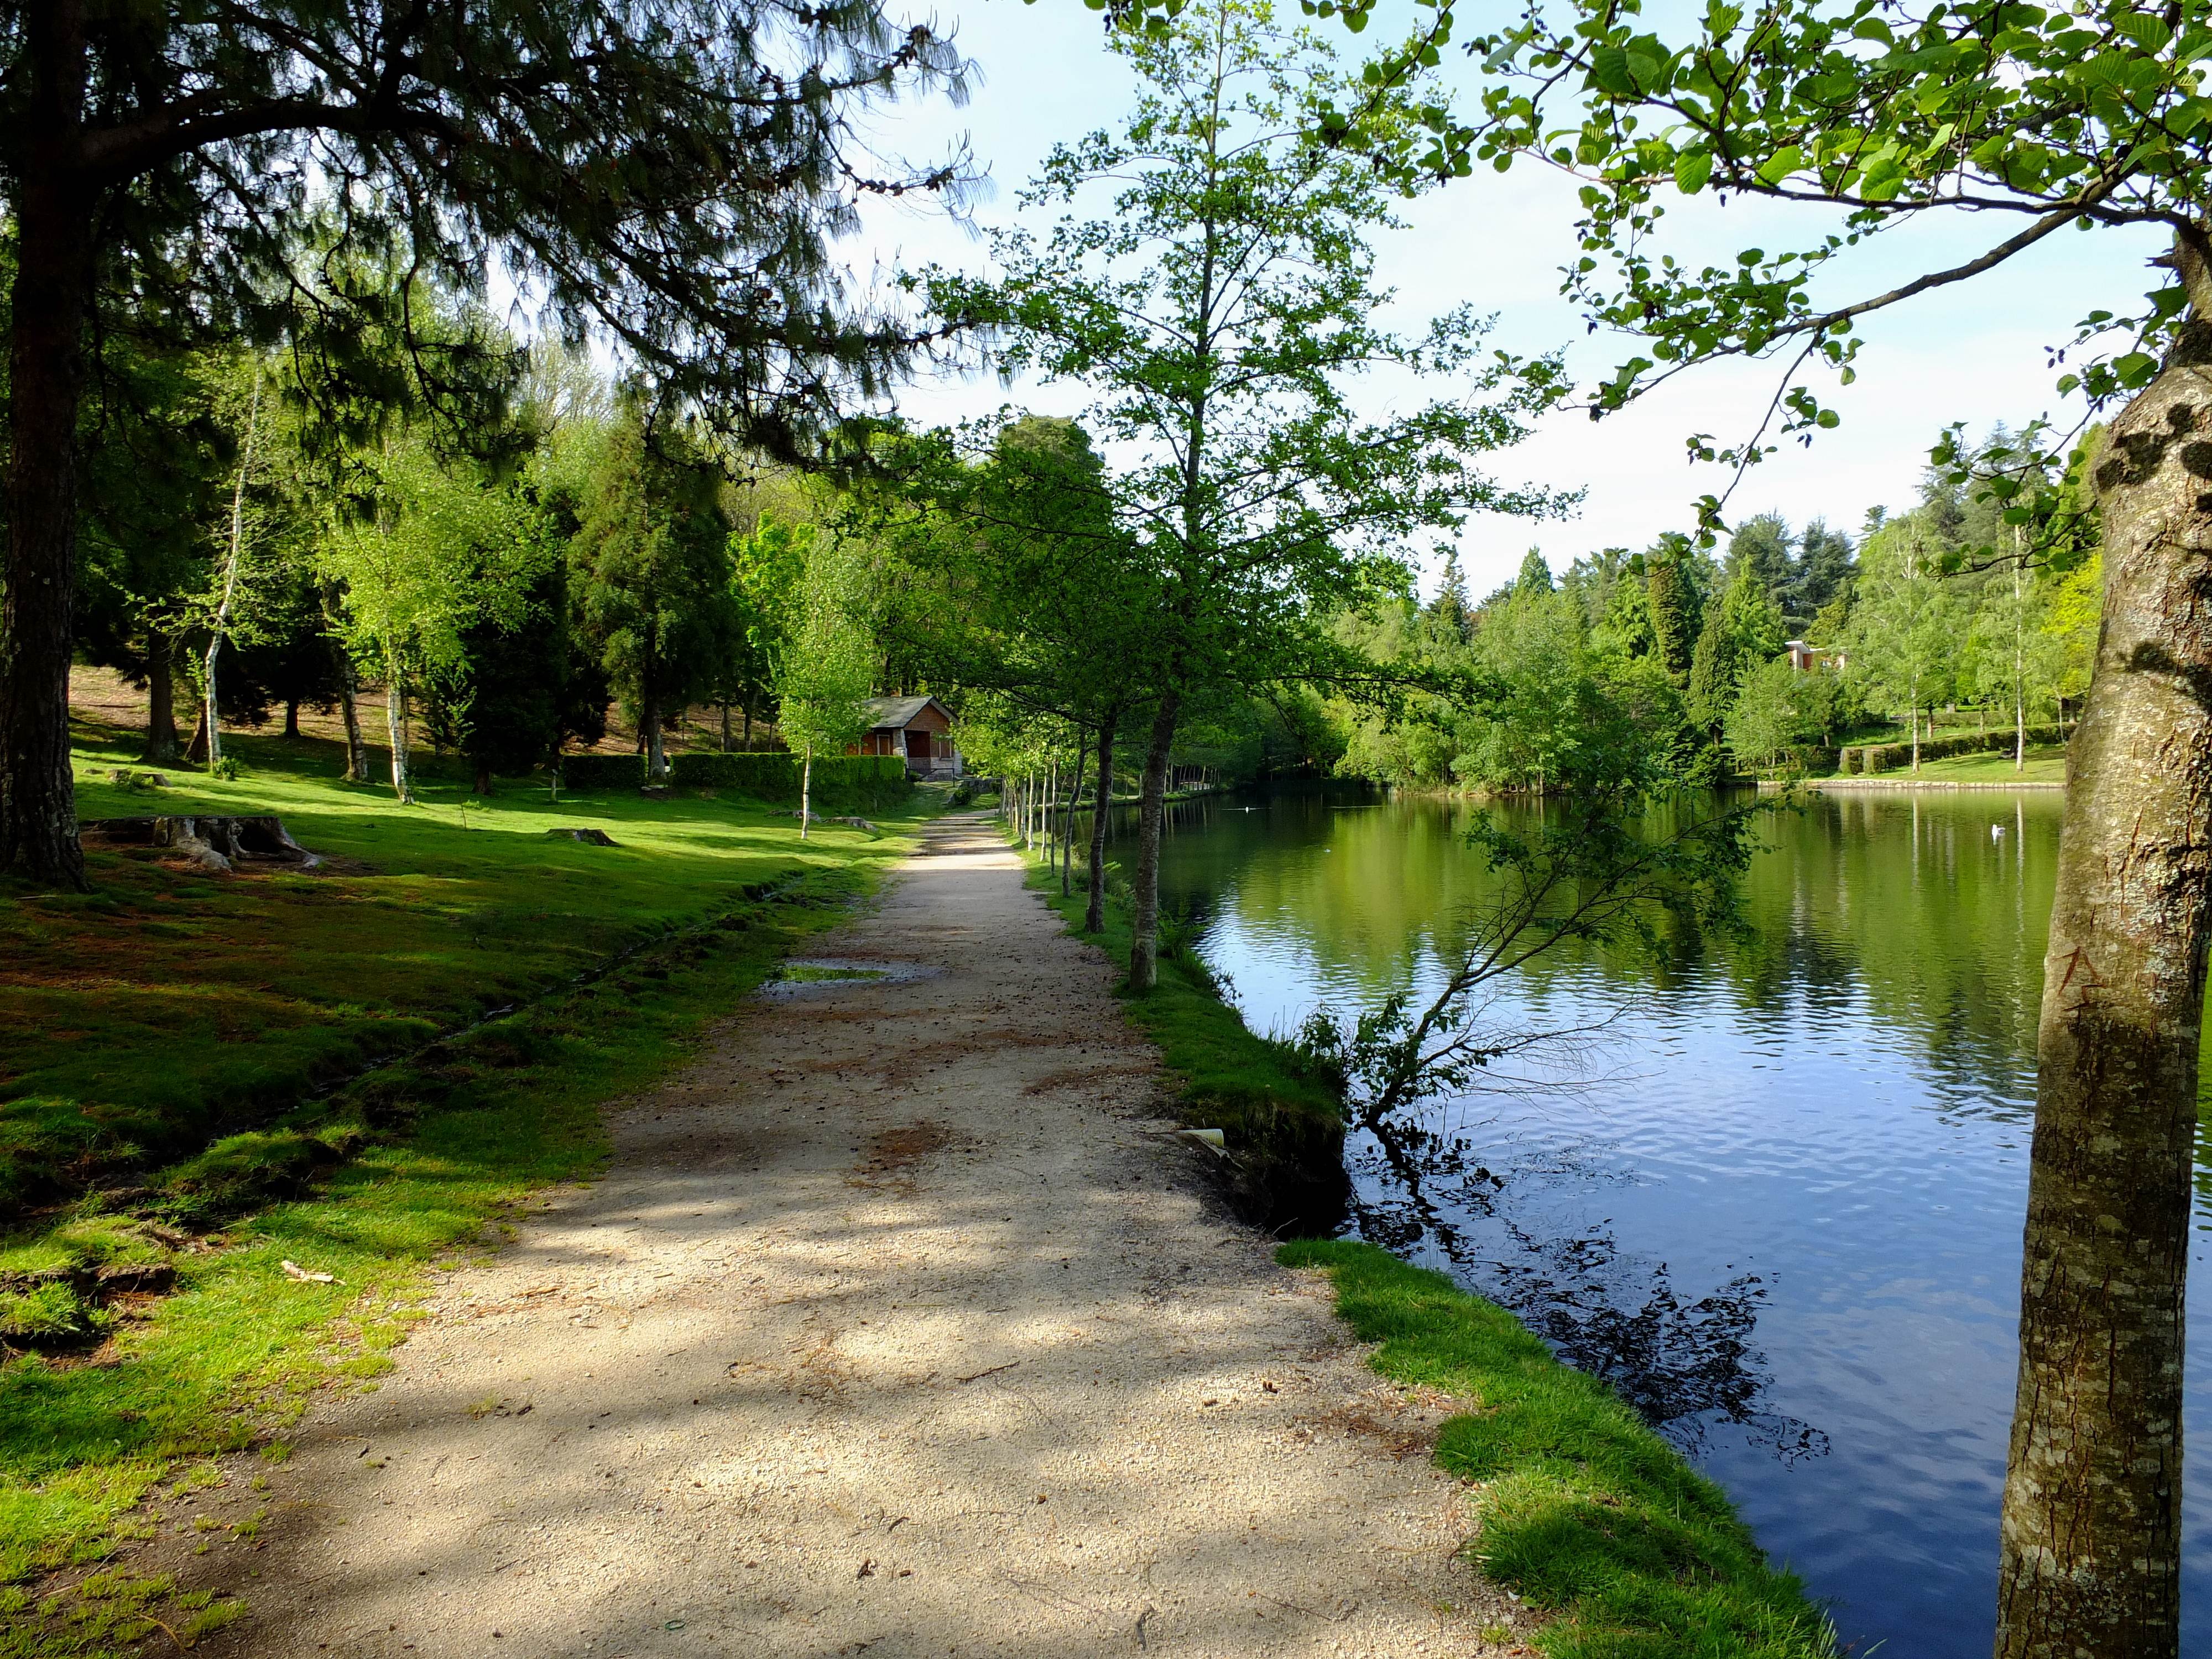
landscape, tree, river, canal, pond, stream, park, garden, waterway, body of water, spain, galicia, paisajes, estate, woodland, espana, marin, ggl1, gaby1, fujifilmxs1, mar ngaliciaespa a